Jim Inhofe

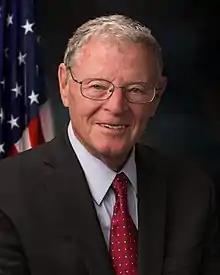
Official portrait, 2018

James Mountain Inhofe (November 17, 1934 – July 9, 2024) was an American politician who served as a United States senator from Oklahoma from 1994 to 2023. A member of the Republican Party, he was the longest serving U.S. senator from Oklahoma. He served in various elected offices in the state of Oklahoma for nearly 60 years, between 1966 and 2023.